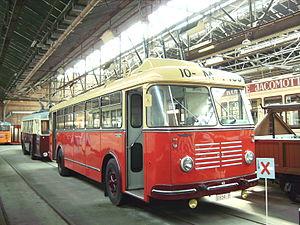
Le Gyrobus est un véhicule de transport en commun utilisant l'électricité. Contrairement au Trolleybus, les Gyrobus ne suivaient pas une ligne électrique placée au-dessus du véhicule, mais des perches électriques alimentaient un moteur couplé à un volant de stockage d'énergie et permettaient une autonomie de 6 à 10 km selon le terrain. Aujourd'hui, il n'existe plus de ligne de Gyrobus en activité.
L'électricité existe depuis les débuts de l'univers qui est composé, selon des principes physiques, de « matière ». Son histoire vue par les hommes remonte aux débuts de l'humanité, car l'électricité est partout présente, très discrète la majorité du temps. Elle se manifeste parfois de manière très spectaculaire et brutale : par exemple sous forme d'éclairs associés au tonnerre et à des destructions.